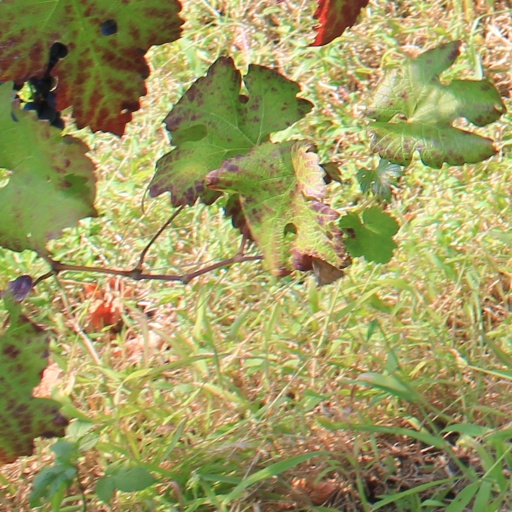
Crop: grape